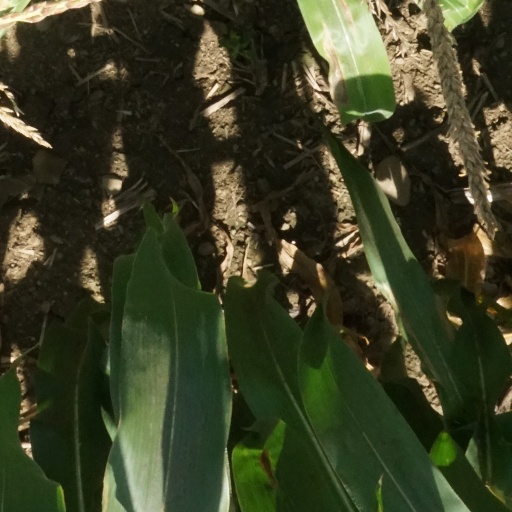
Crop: maize; corn